Suzanne Aubert

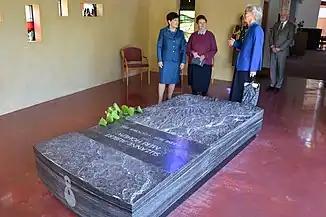
Aubert's final resting place, in the chapel of Our Lady's Home of Compassion, Island Bay, during a visit by the governor-general, Dame Patsy Reddy, on 28 October 2020

Returning to New Zealand in January 1920 and back in Wellington, Aubert wanted to ensure continuing security for the Sisters and to provide general hospital treatment and trained nursing free of charge to the poor of New Zealand’s post-war depression. She arranged for extensive alterations to the Home to provide a complete surgical section, including an operating theatre and wards. In 1922 the sisters began training for the surgical work the new hospital would provide. On 1 October 1926, Aubert died aged 91. New Zealand's newspapers spread the word and crowds gathered to pay their last respects.